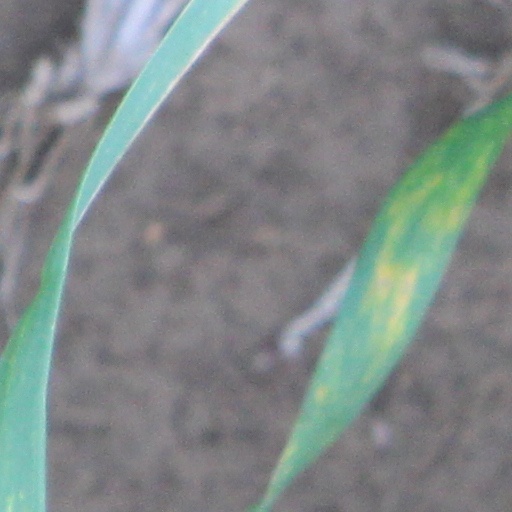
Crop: wheat